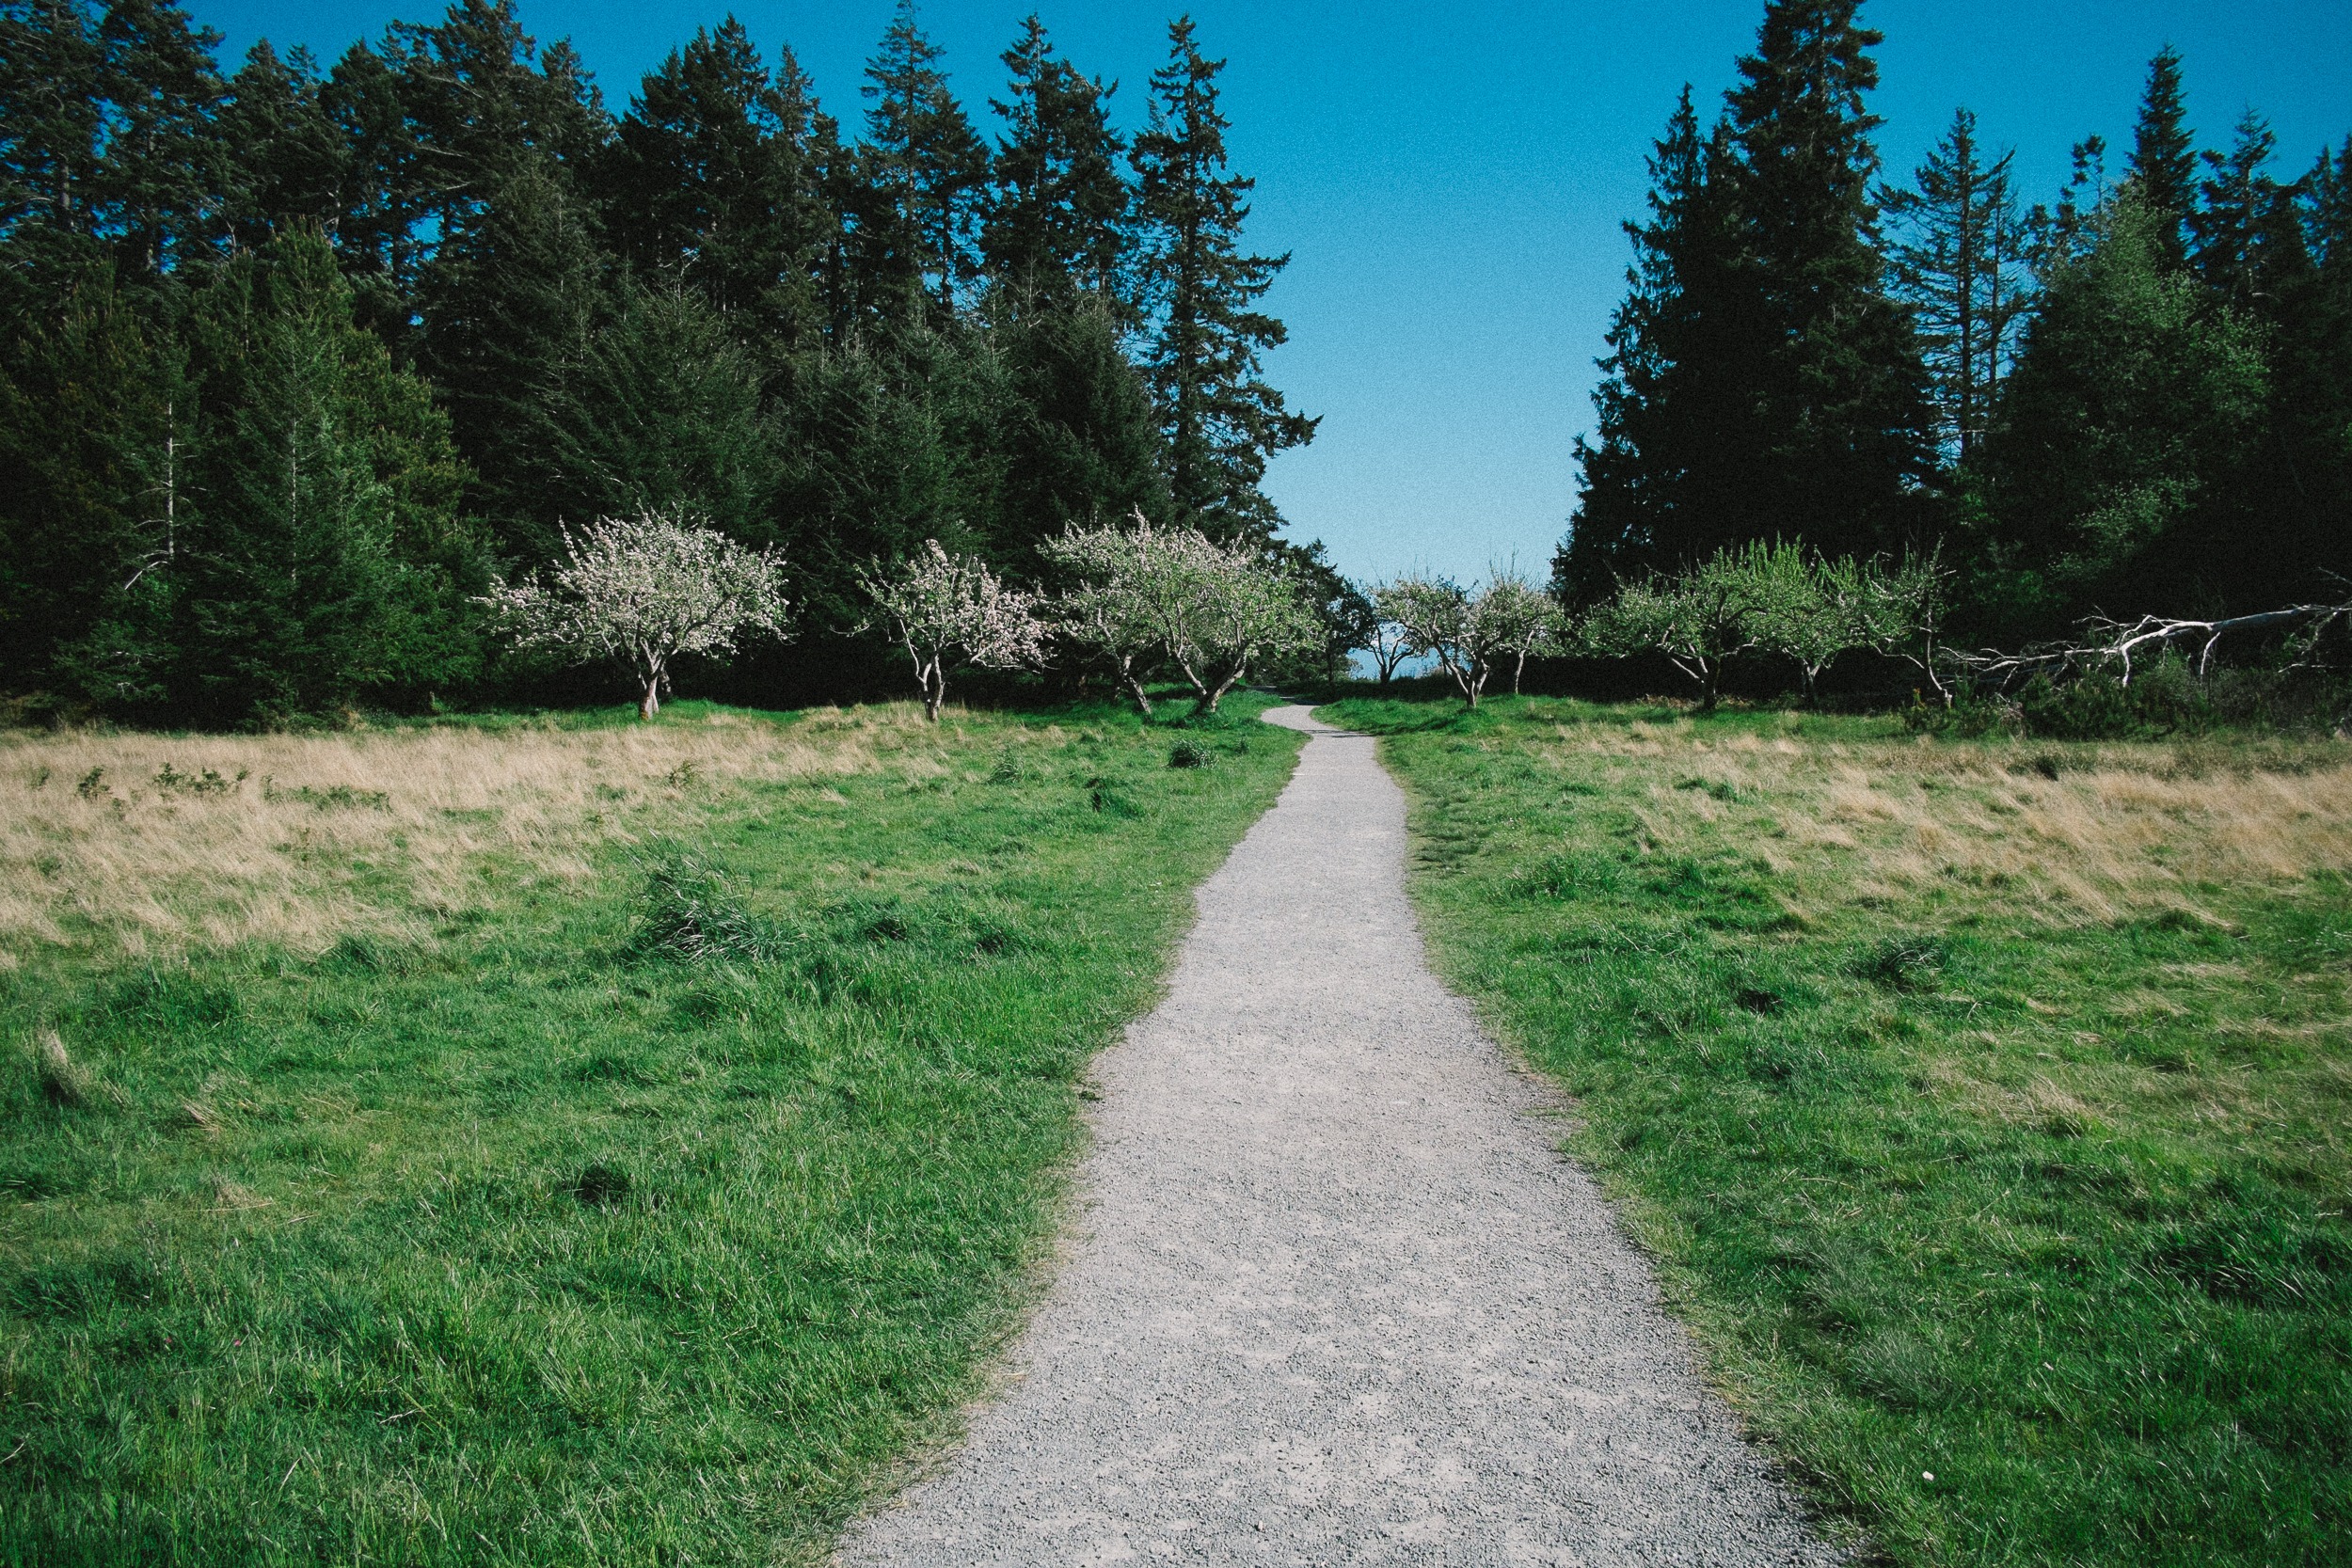
tree, nature, forest, path, pathway, grass, branch, sky, trail, field, farm, lawn, meadow, prairie, hill, walkway, dirt road, green, pasture, soil, blue, ridge, trees, gravel, grassland, shrub, woodland, habitat, ecosystem, hiking trail, rural area, natural environment, land lot, field path